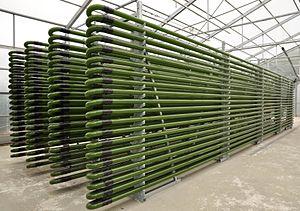
Un photobioréacteur est un système assurant la production de micro-organismes photosynthétiques en suspension dans l’eau, tels que les bactéries photosynthétiques, les cyanobactéries, les microalgues eucaryotes, les cellules isolées de plante pluricellulaires, des petites plantes comme les gamétophytes de macroalgues et les protonemata de mousse. Cette production se fait par culture, le plus souvent clonale, en milieu aqueux sous éclairage. L’amplification jusqu’à des volumes industriels pouvant atteindre des centaines de mètres cubes s’effectue selon des étapes successives où le volume d’une étape sert à inoculer le volume suivant. Pour récolter la population microbienne et assurer la production de biomasse, le volume de chaque étape peut être renouvelé partiellement tous les jours ou changé totalement. À ces étapes correspondent des photobioréacteurs de volume croissant et de nature différente.